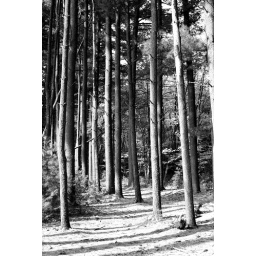
Trees in black and white